Yema T60

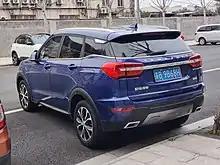
Yema Bojun (rear)

The Bojun was originally planned to be launched as the T60 subcompact crossover sitting below the previously launched Yema T70 compact crossover, and the styling was previewed by the T60 prototype unveiled during the 2017 Shanghai Auto Show.